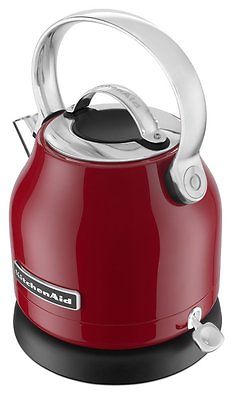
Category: kettle